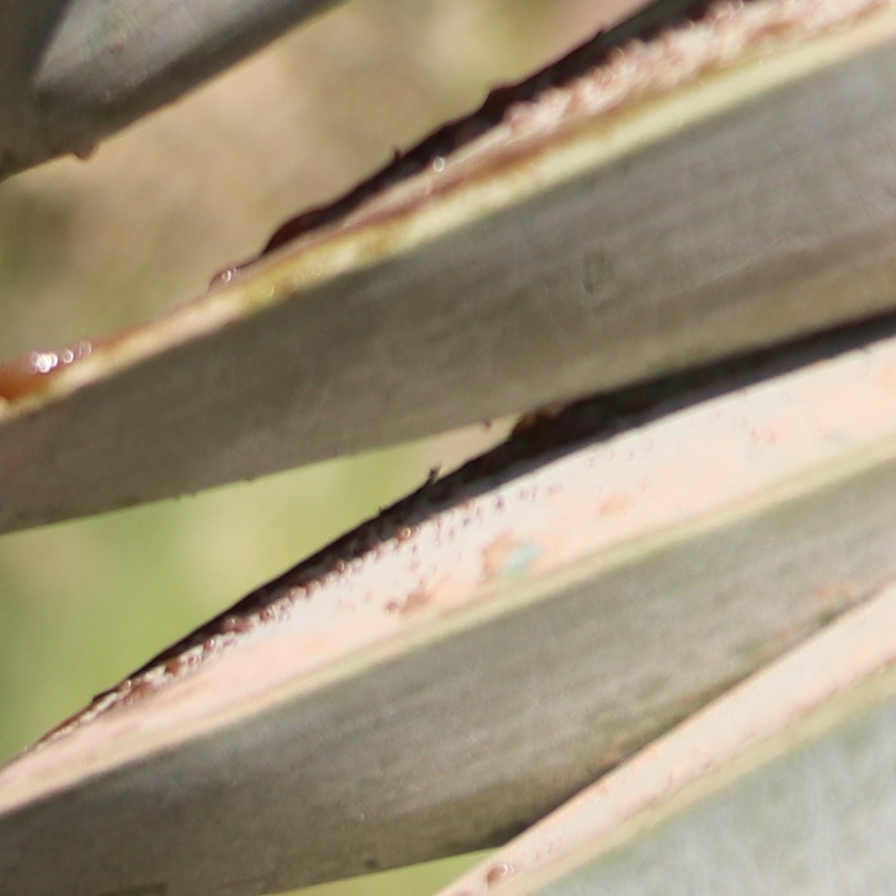
Label: Honey